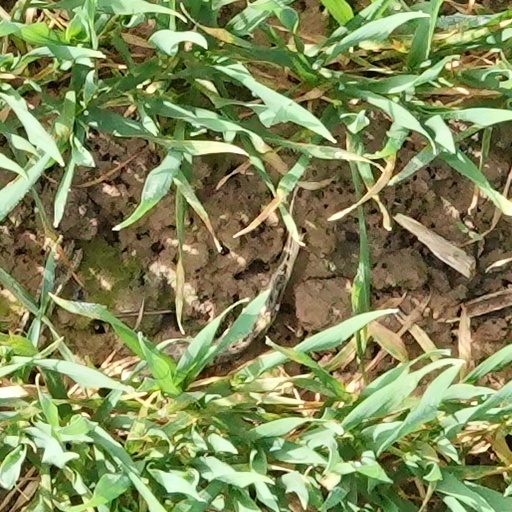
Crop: wheat